Ima Hogg

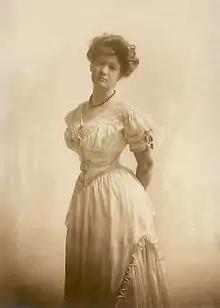
Ima Hogg, 1900

Ima Hogg (July 10, 1882 – August 19, 1975), known as "The First Lady of Texas", was an American society leader, philanthropist, mental health advocate, patron and collector of the arts, and one of the most respected women in Texas during the 20th century. Hogg was an avid art collector, and owned works by Picasso, Klee, and Matisse, among others. Hogg donated hundreds of pieces of artwork to Houston's Museum of Fine Arts and served on a committee to plan the Kennedy Center in Washington, D.C. An enthusiastic collector of early American antiques, she also served on a committee tasked with locating historical furniture for the White House. She restored and refurbished several properties, including the Varner plantation and Bayou Bend, which she later donated to Texas arts and historical institutions who maintain the facilities and their collections today. Hogg received numerous awards and honors, including the Louise E. du Pont Crowninshield Award from the National Trust for Historic Preservation, the Santa Rita Award from the University of Texas System, and an honorary doctorate in fine arts from Southwestern University.